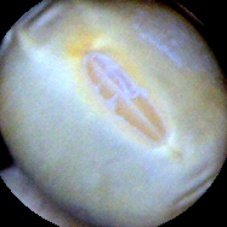
Label: Intact